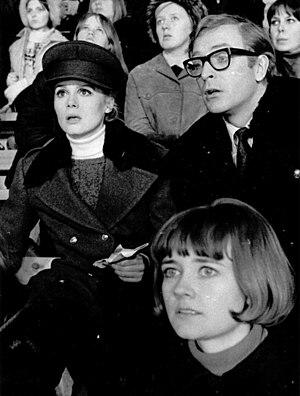
Françoise Dorléac est une actrice française, née le 21 mars 1942 à Paris et morte dans un accident de la route le 26 juin 1967 à Villeneuve-Loubet, près de Nice. Elle est la sœur aînée de l'actrice Catherine Deneuve.